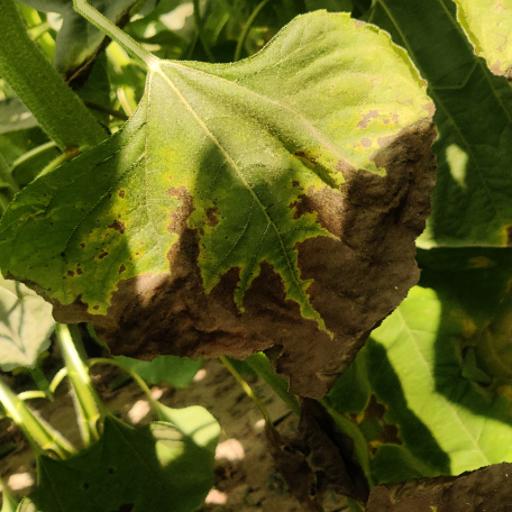
Label: Leaf_scars